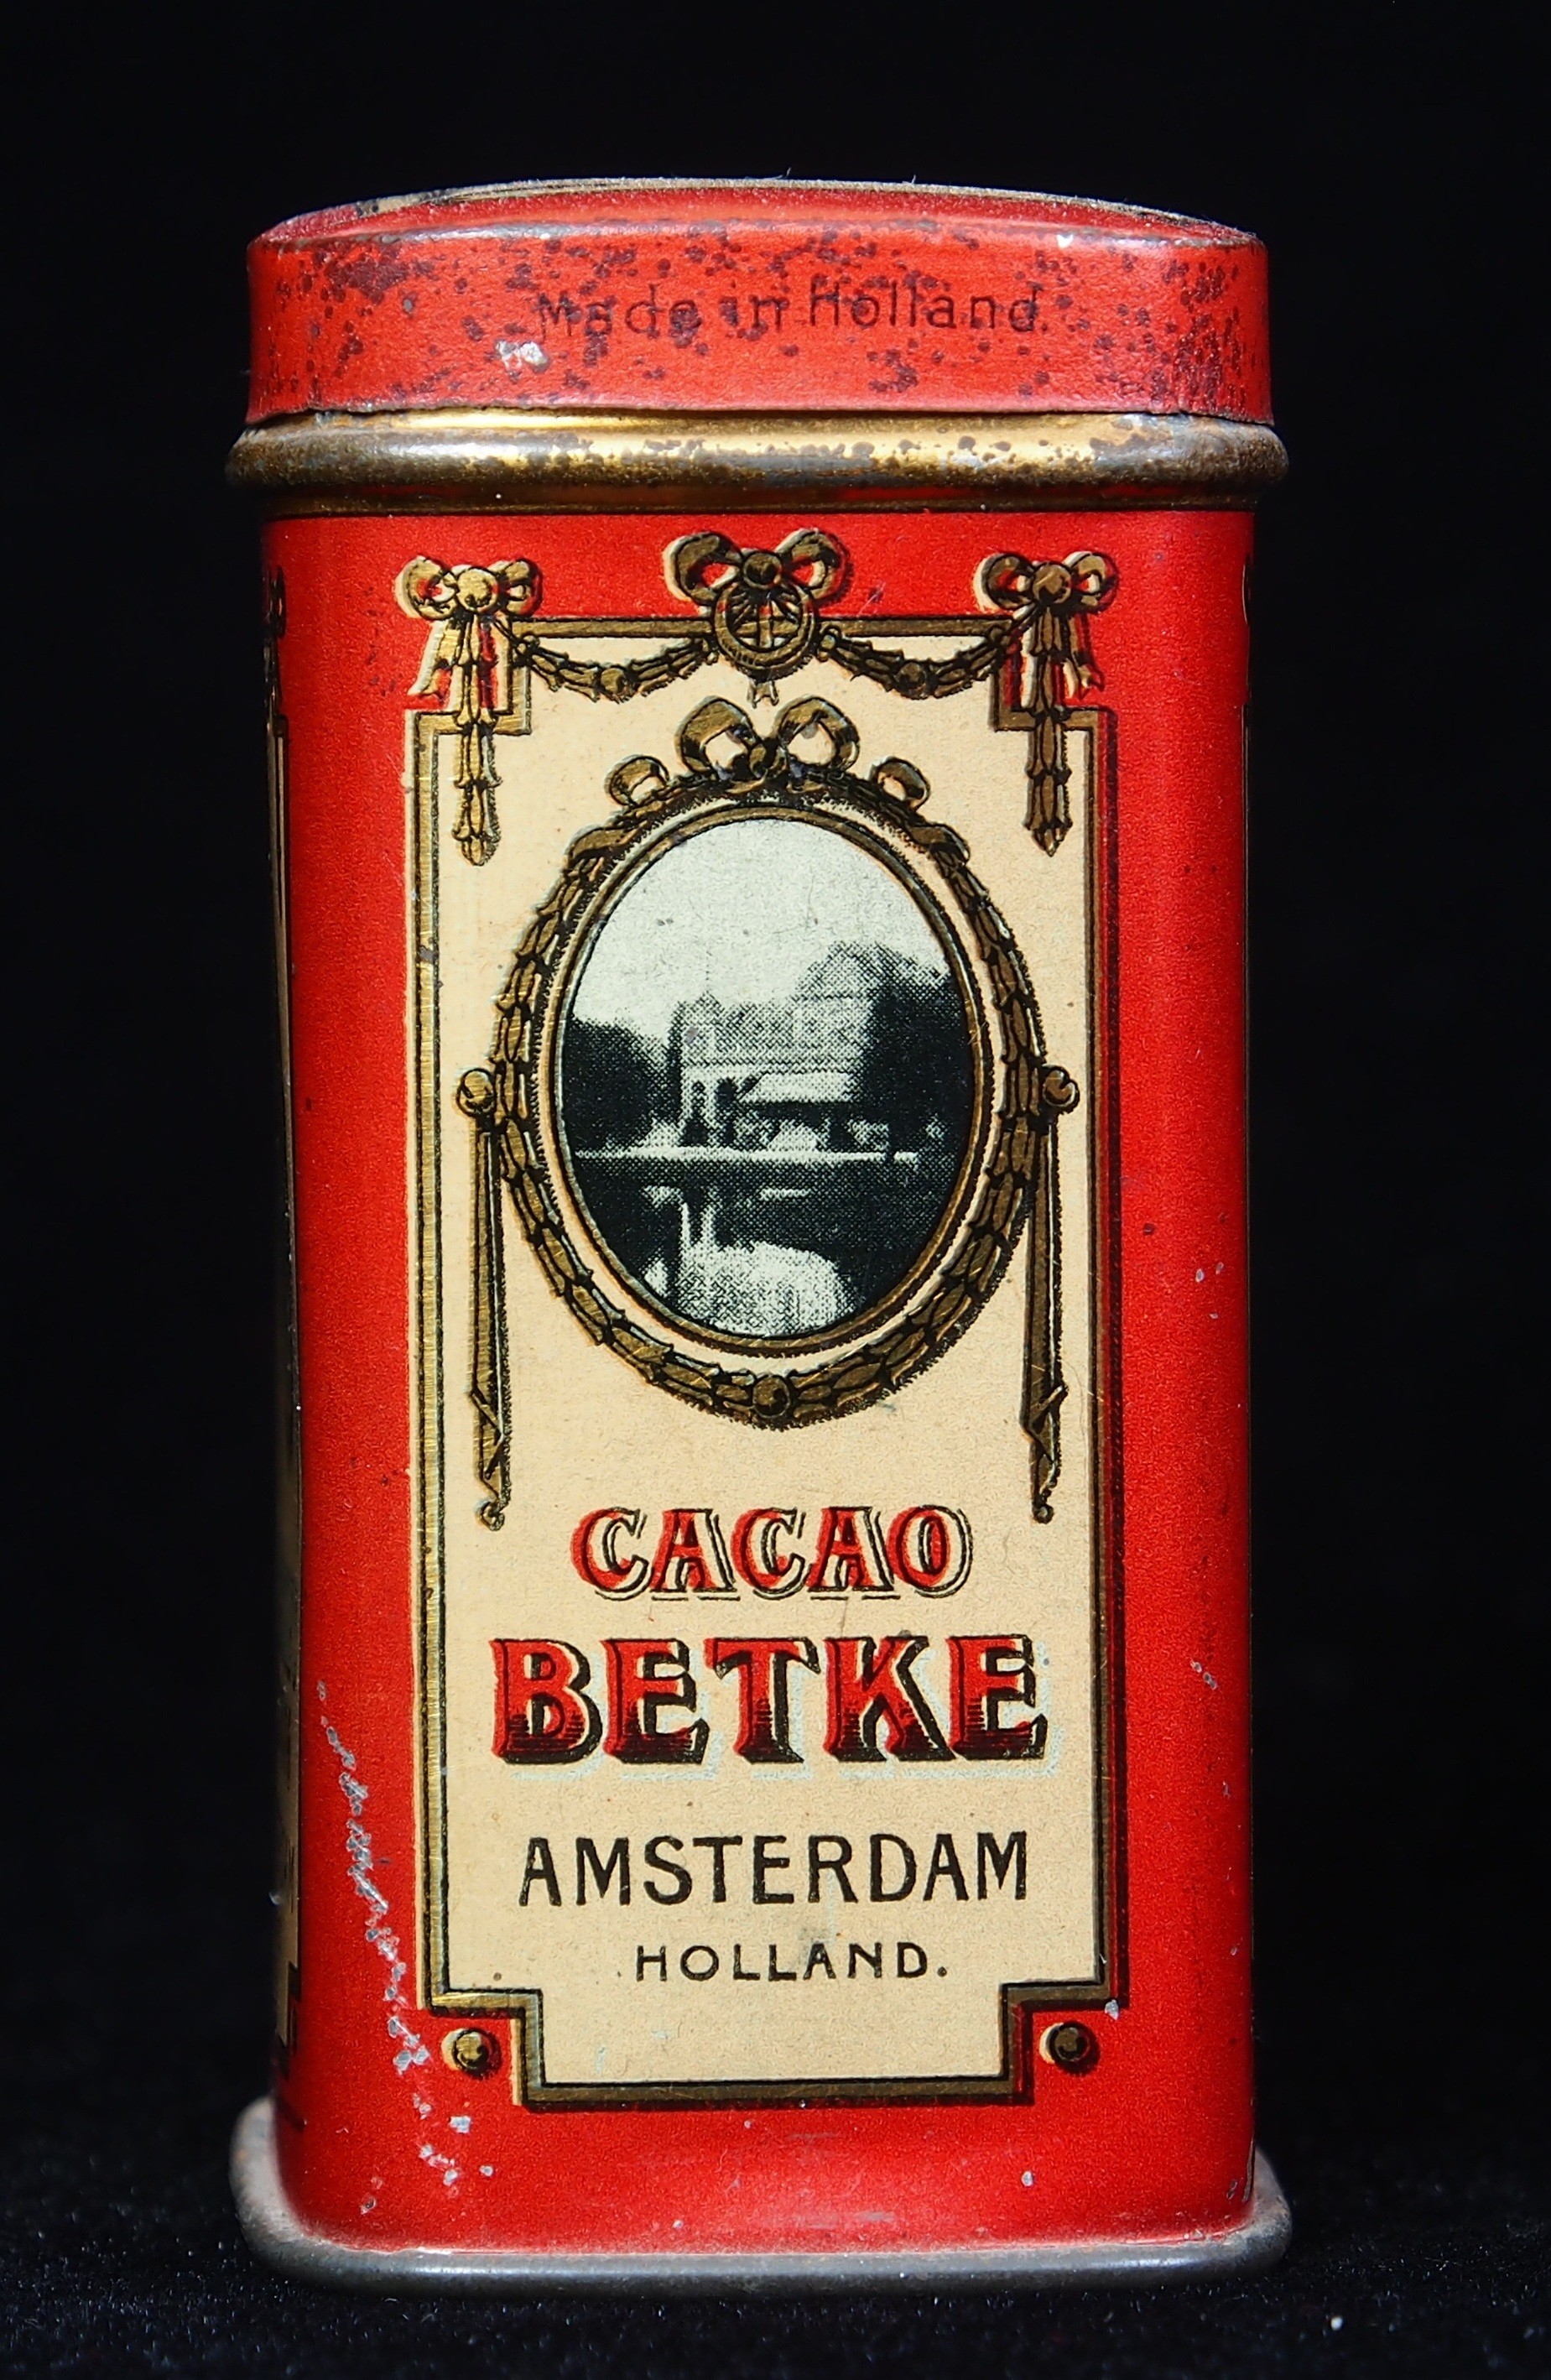
retro, old, red, box, historic, package, container, liqueur, tin, cacao, post box, betke, distilled beverage